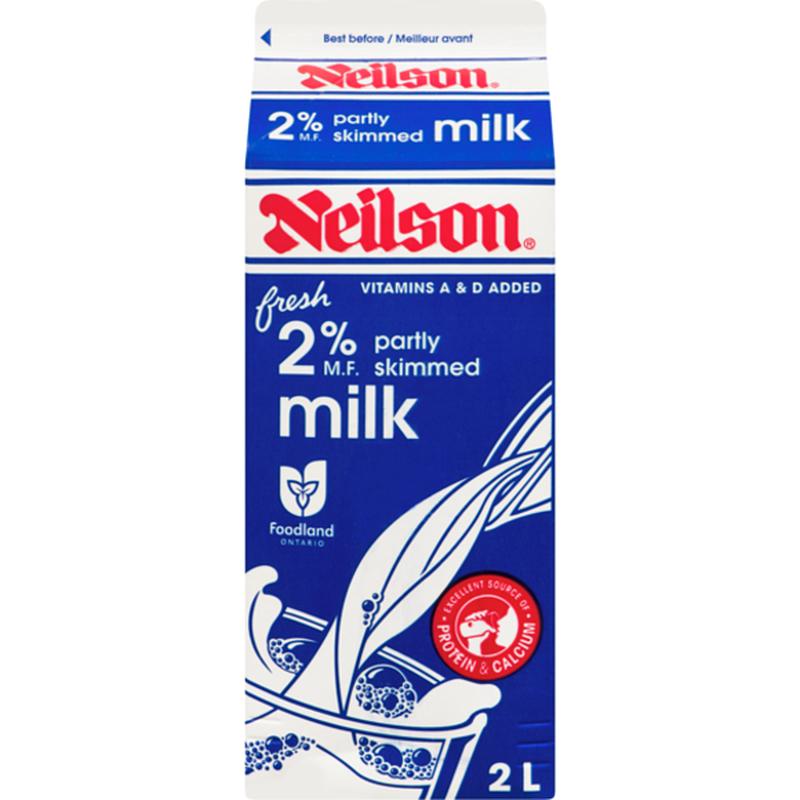
Waste category: cardboard